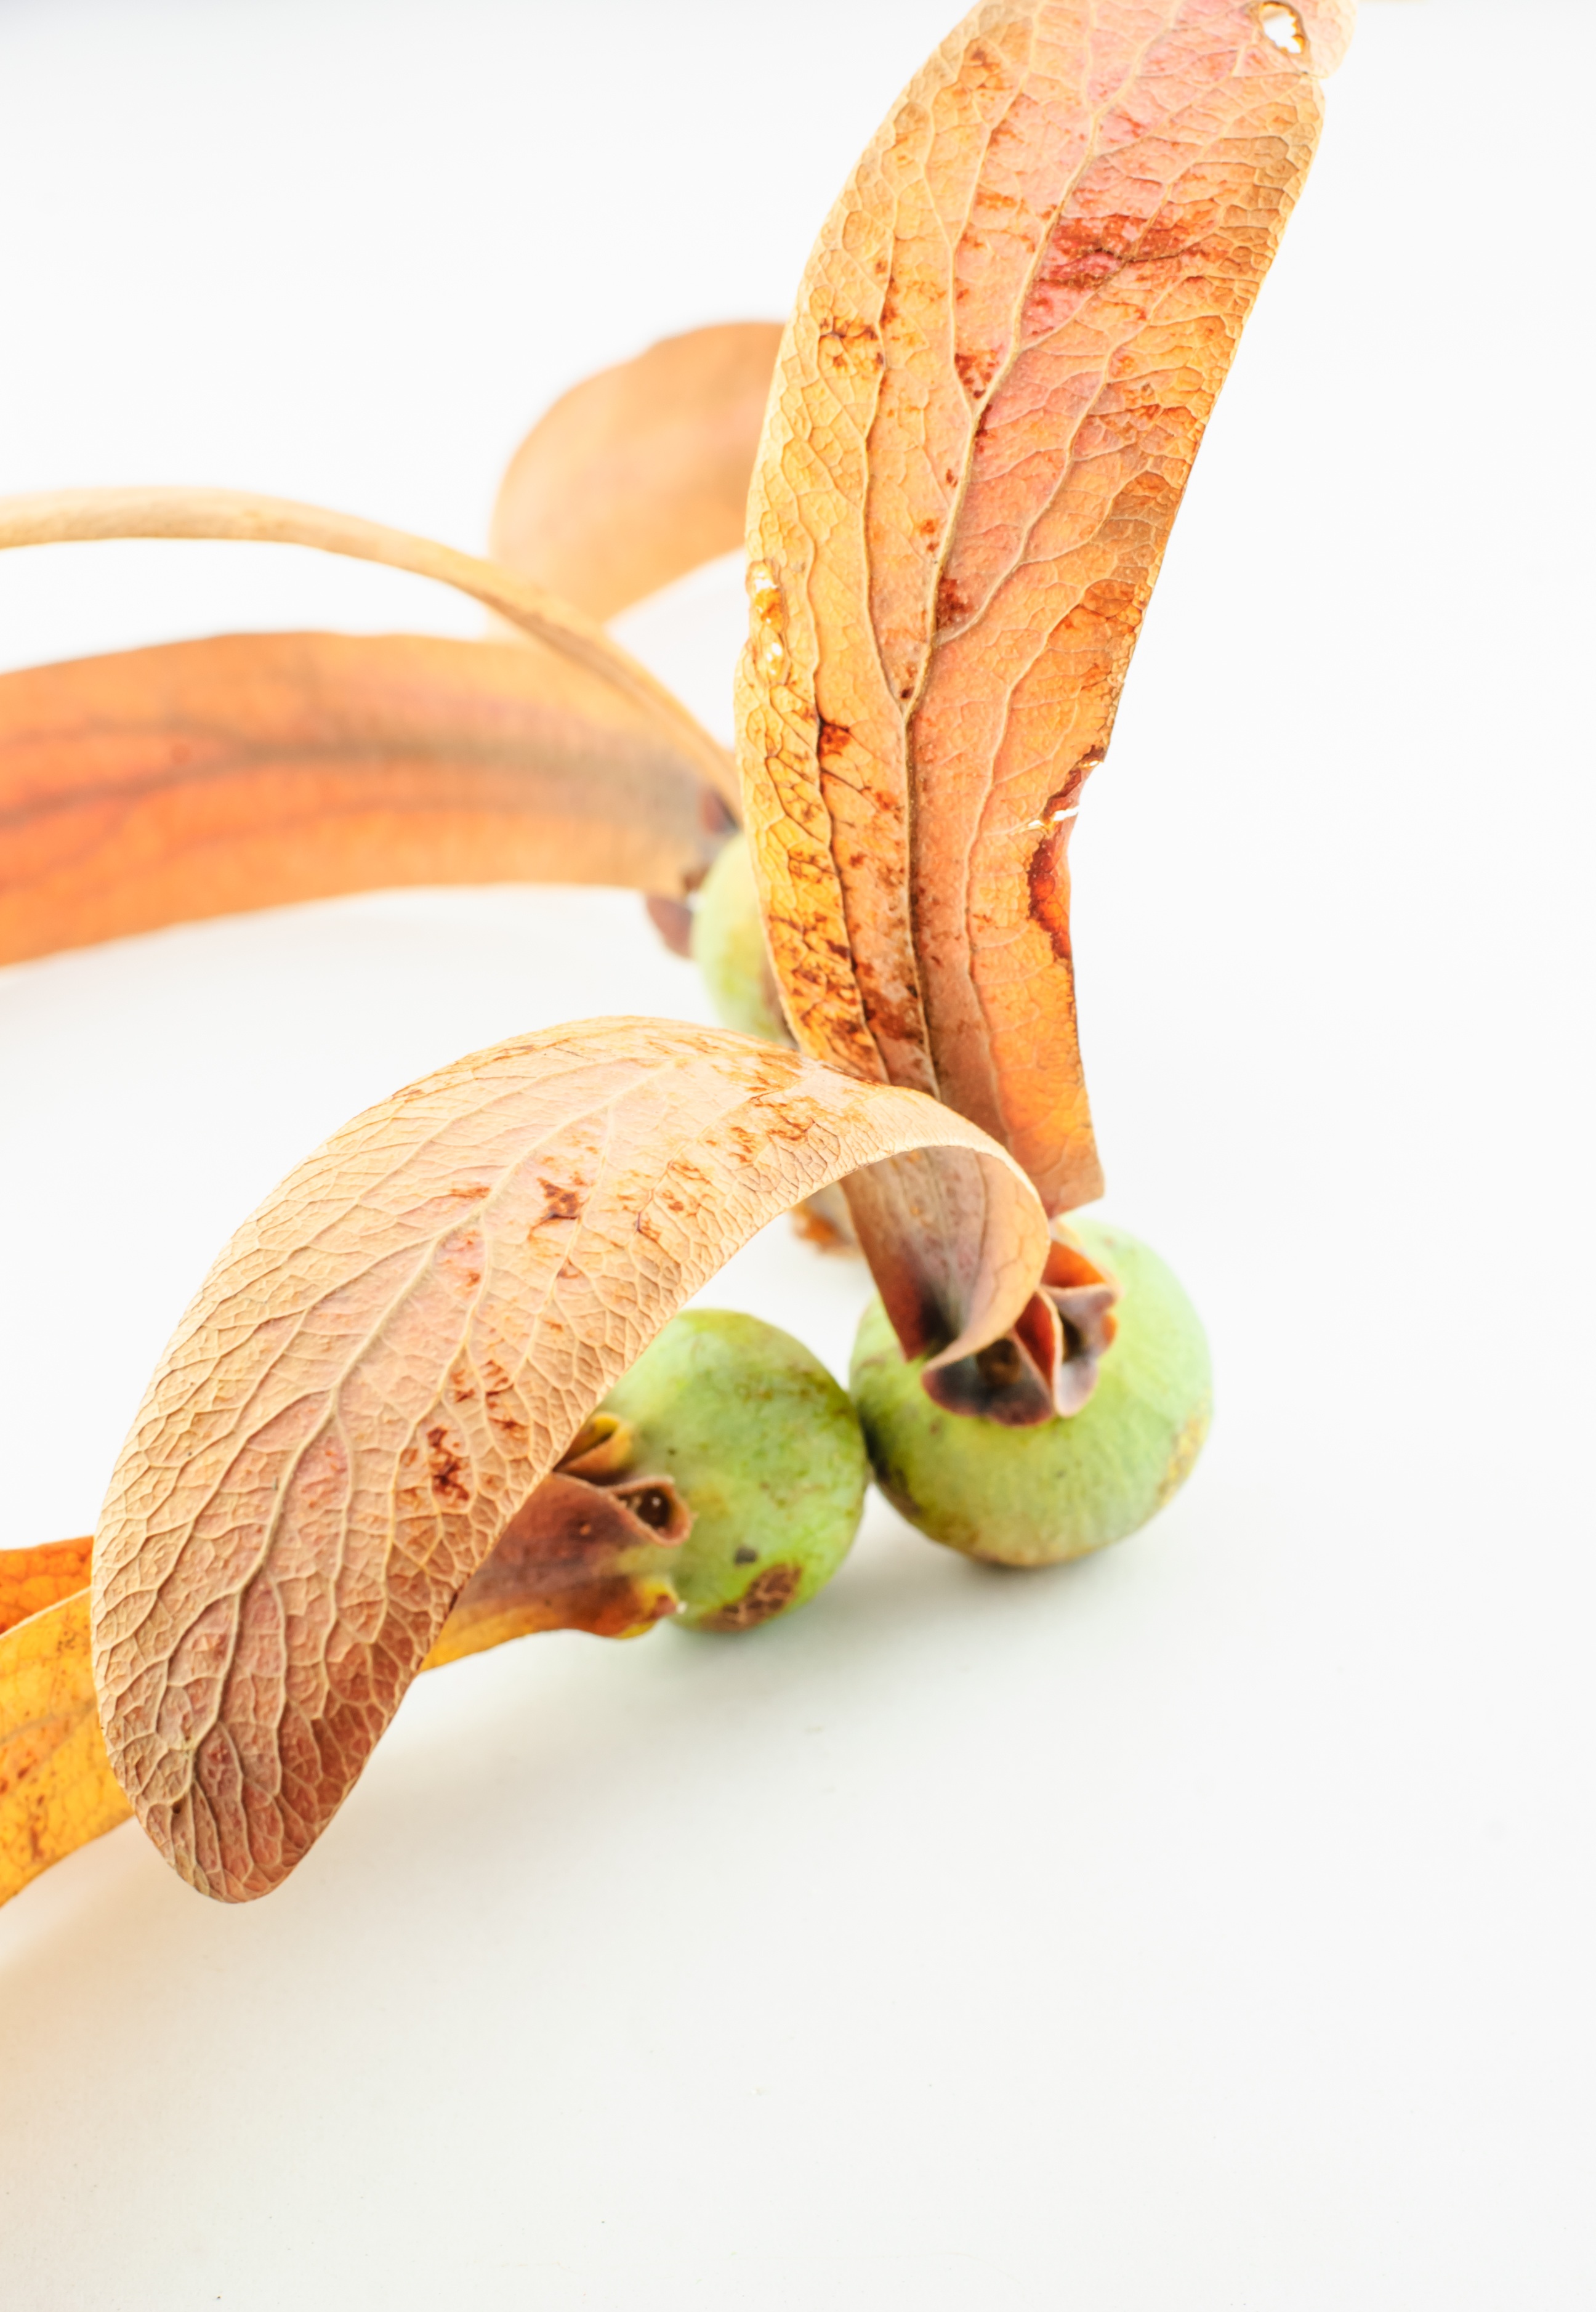
nature, plant, fruit, leaf, seed, flower, environment, young, food, produce, agriculture, banana, sprout, seedling, organ, organic, flowering plant, land plant, banana family